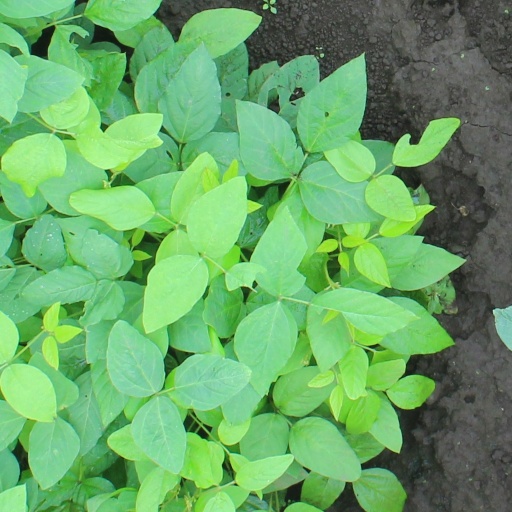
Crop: soybean